Norway Baptist Church

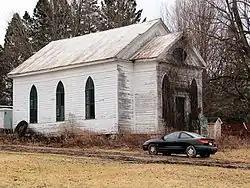

Norway Baptist Church is a historic former Baptist church at 1067 Newport-Gray Road in Norway, Herkimer County, New York. It was built in 1830-1831 and is a rectangular, two story, gable roofed, vernacular Federal building. It features an engaged, two stage bell tower.